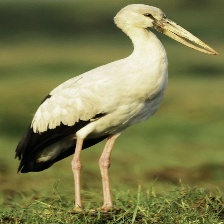
Species: ASIAN OPENBILL STORK
Scientific name: ANASTOMUS OSCITANS
ImageNet parent category: white_stork